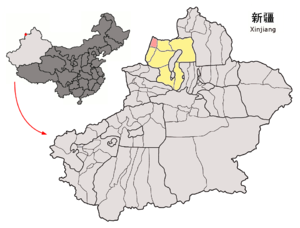
Tacheng, est une ville de la région autonome du Xinjiang en Chine. C'est une ville-district, chef-lieu de la préfecture de Tacheng. Elle est une quinzaine de kilomètres de la frontière avec le Kazakhstan.